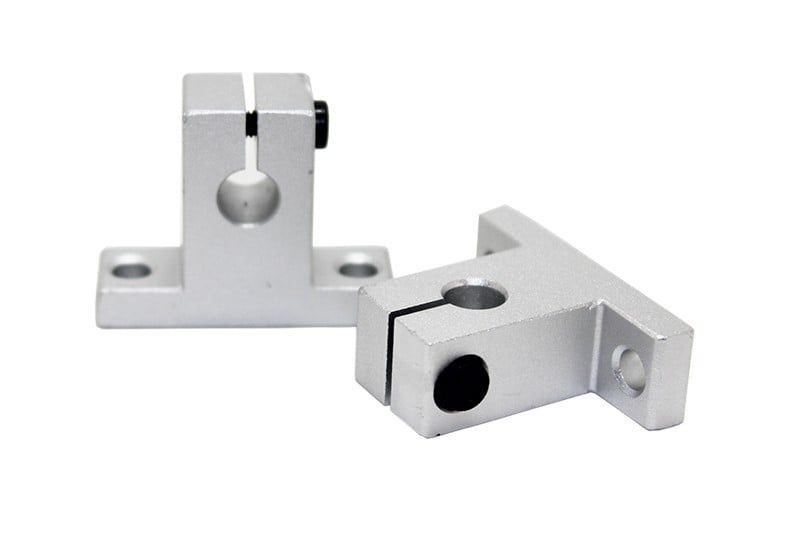
SK8 8MM linear bearing rail support XYZ Shaft Table CNC Router SH8A
Model description: SK8 Shaft ID: 8mm Dimensions: 14 x 42 x 32 (LxWxH) mm Mounting Hole Diameter: Approx. 5.5 mm Center Hole Distance: Approx. 32 mm Material: Steel Net Weight: 25g Dimensions in mm (LxWxH) 14x42x32 Mounting Hole(mm) Approx. 5.5 Center Hole Distance(mm) Approx. 32 Weight (g): 25 Shipping Weight 0.03 kg Shipping Dimensions 6 × 4 × 3 cm
Brand: HNH
Category: Hardware > Tools > Milling Machines > Horizontal Milling Machines